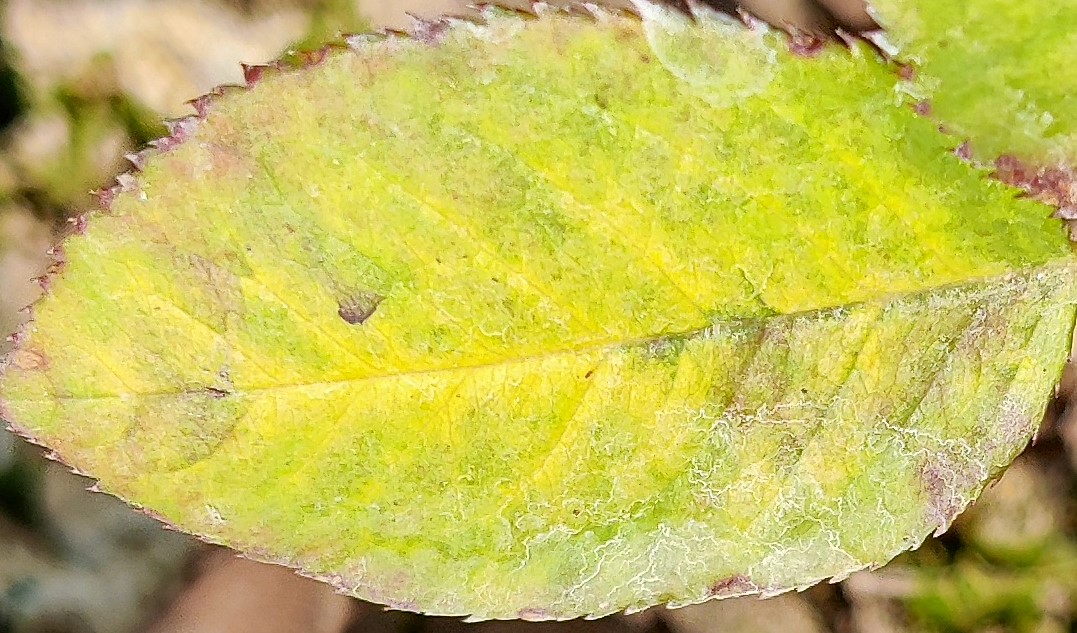
Label: Downy Mildew